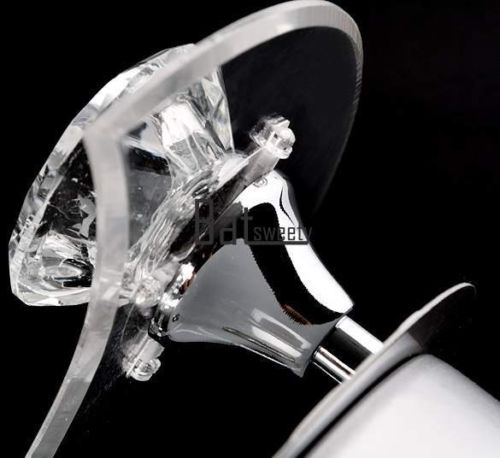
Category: lamp